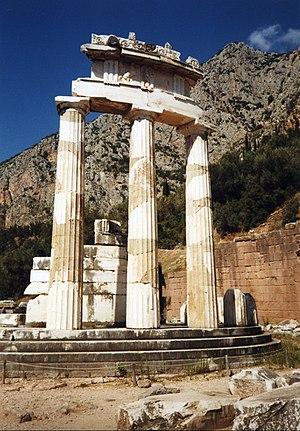
L'expression « Grèce antique » renvoie à la civilisation des peuples de langue et de culture grecques durant l'Antiquité. On entend parfois plus précisément par Grèce antique la Grèce classique, en particulier l'Athènes du Vᵉ siècle av. J.-C., celle de Périclès et de la tragédie, et celle du IVᵉ siècle av. J.-C., de Platon et d'Aristote. Toutefois, la culture grecque s'est développée plus tôt : les épopées de l’Iliade et de l’Odyssée remontent sans doute au VIIIᵉ siècle av. J.-C. Elle a aussi conservé un réel dynamisme au cours des siècles suivants, pendant lesquels elle s'est étendue dans de nombreuses autres régions. En Orient, après les conquêtes d'Alexandre le Grand, la culture grecque s'est mêlée aux cultures antérieures pour donner naissance à la civilisation hellénistique. Dans le bassin méditerranéen, la culture grecque a joué un rôle décisif, notamment du fait de l'influence qu'elle eut à Rome, où le grec devint la langue du savoir utilisée par les élites, et de l'influence qu'elle exerça dans le monde arabo-musulman, qui traduisit en arabe de nombreux traités grecs.